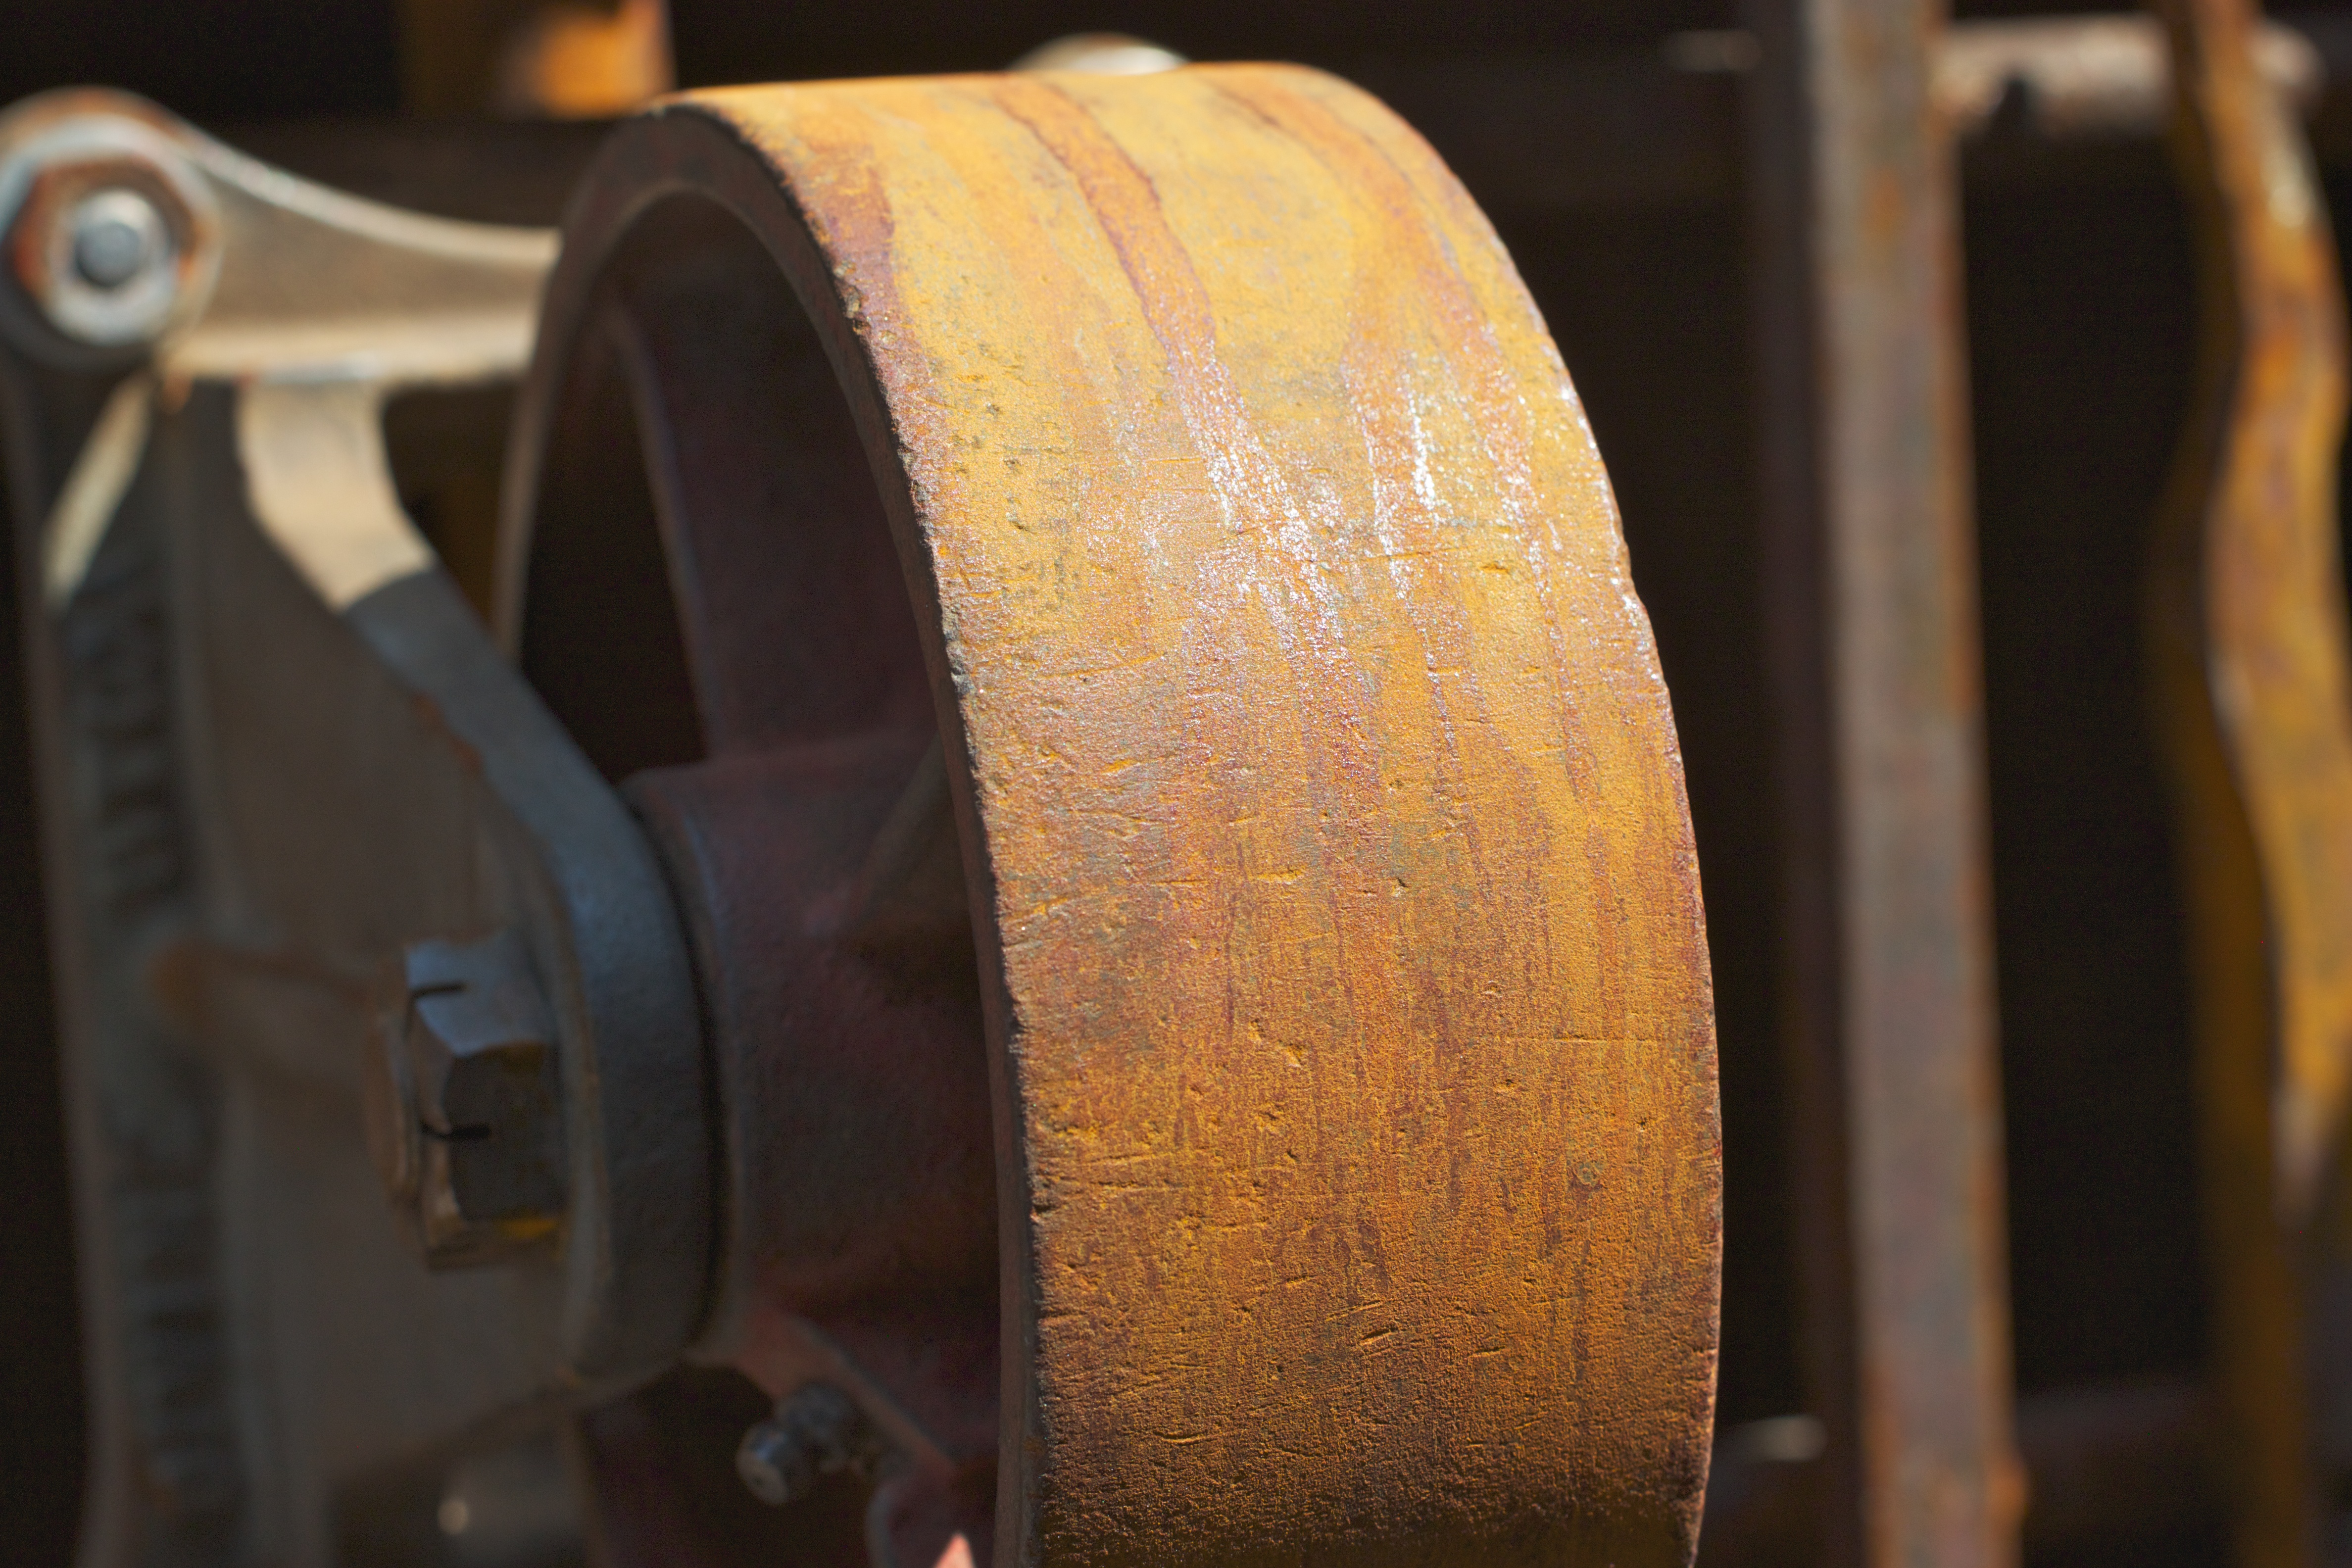
wood, wheel, tire, man made object, automotive tire